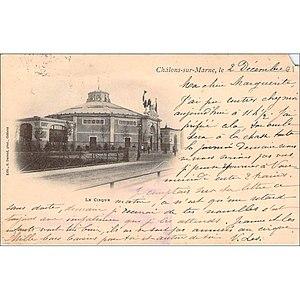
Carte postale. Le cirque, Châlons-sur-Marne. Texte: (...) Jeanne et les enfants vont très bien
Le Centre national des arts du cirque est un établissement français de formation supérieure et de recherche dépendant du ministère de la Culture et de la Communication, inauguré en 1986 par Jack Lang.